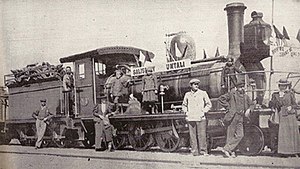
Kapløbet om Afrika / Afrikanske kolonier efter kolonimagt / Storbritannien
Åbningen af jernbanen i Rhodesia, 1899
Kapløbet om Afrika er en periode i afrikansk historie fra omkring 1870 frem til 1. verdenskrig. I denne periode virkede de europæiske kolonimagter for at få land på det afrikanske kontinent. Berlinkonferencen i 1884-85 var meget vigtigt i sagen.